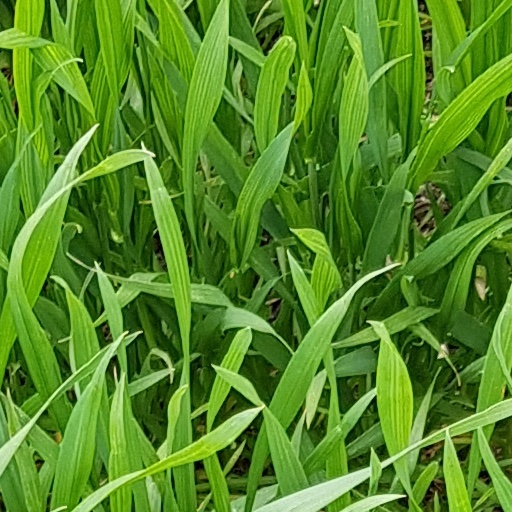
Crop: wheat